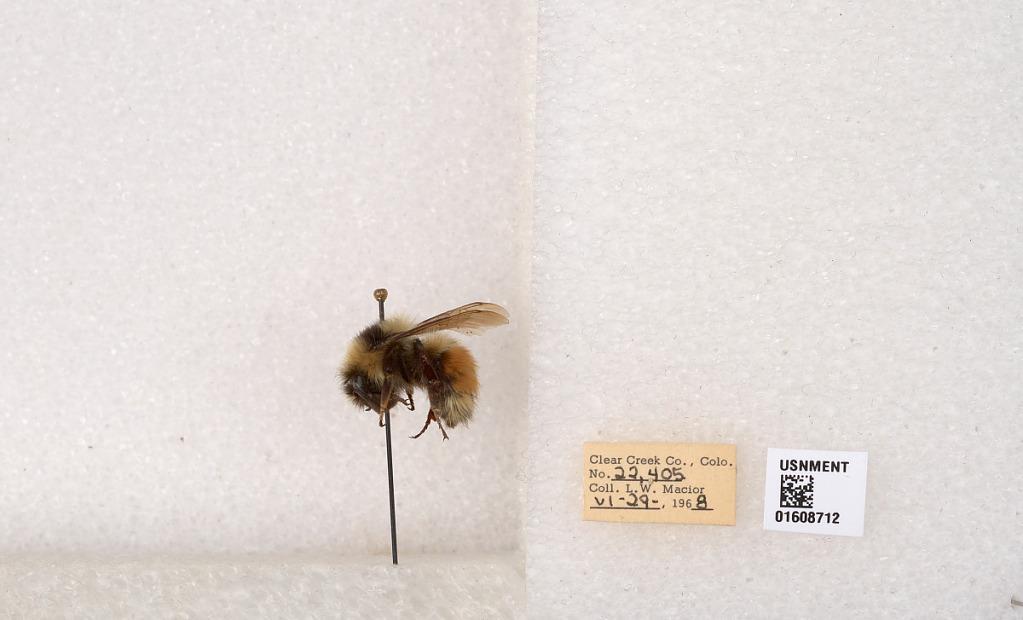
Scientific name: Bombus (Pyrobombus) sylvicola Kirby
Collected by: L. Macior
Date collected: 1968-6-29
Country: United States
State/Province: Colorado
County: Clear Creek
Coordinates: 39.6891, -105.644